List of bass instruments

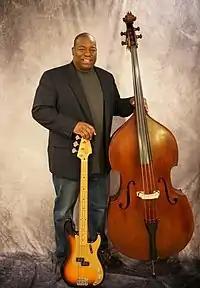
Alex Dixon holding two bass instruments: a bass guitar (left) and a double bass (right).

Bass instruments are musical instruments that produce tones in the low-frequency range. They are found across many musical families, including strings, brass, woodwinds, keyboards, and percussion.